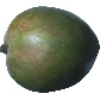
Label: Mango 1